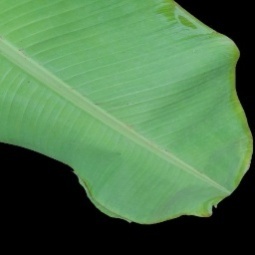
Label: Healthy